Pain in amphibians

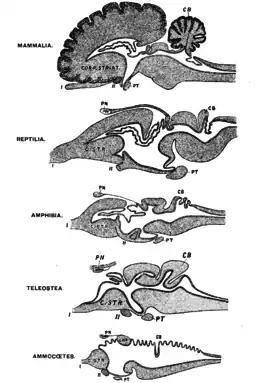
Brains of vertebrate classes. CB., cerebellum; PT., pituitary body; PN., pineal body; C. STR., corpus striatum; G.H.R., right ganglion habenulæ. I., olfactory; II., optic nerves.

Nociception usually involves the transmission of a signal along a chain of nerve fibers from the site of a noxious stimulus at the periphery to the spinal cord and brain. This process evokes a reflex arc response generated at the spinal cord and not involving the brain, such as flinching or withdrawal of a limb. Nociception is found, in one form or another, across all major animal taxa. Nociception can be observed using modern imaging techniques; and a physiological and behavioral response to nociception can be detected.